Bisbee Mill

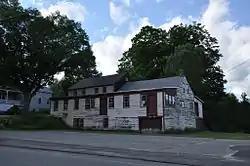
Bisbee Mill in 2014

The Bisbee Mill is a historic gristmill at 66 East Street in Chesterfield, Massachusetts. Located on the Dead Branch of the Westfield River, the mill complex includes a wood frame mill building, along with its former mill pond, impounded by a dam across the river, and a canal that brought river water to the mill for power. Also included on the property is the site of the Damon sawmill, which was established in 1761, and the Pierce cornmill, which occupied a site north of the Bisbee mill building in 1823. The Pierce mill was moved to the site, from an earlier one that may also be on the grounds of the Bisbee mill complex.